Hermannsburg

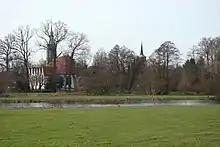
The Örtze Park, Church of St. Peter & St. Paul and Great Cross

The Örtze flows through the centre of Hermannsburg in a north to south direction, whilst the stream of the Weesener Bach, which is known in Hermannsburg as the Lutterbach, crosses the municipality from east to west and empties into the Örtze near the Lutterhof farm.